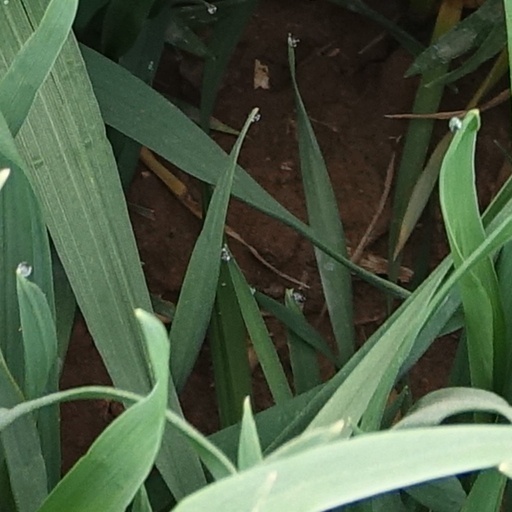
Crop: wheat